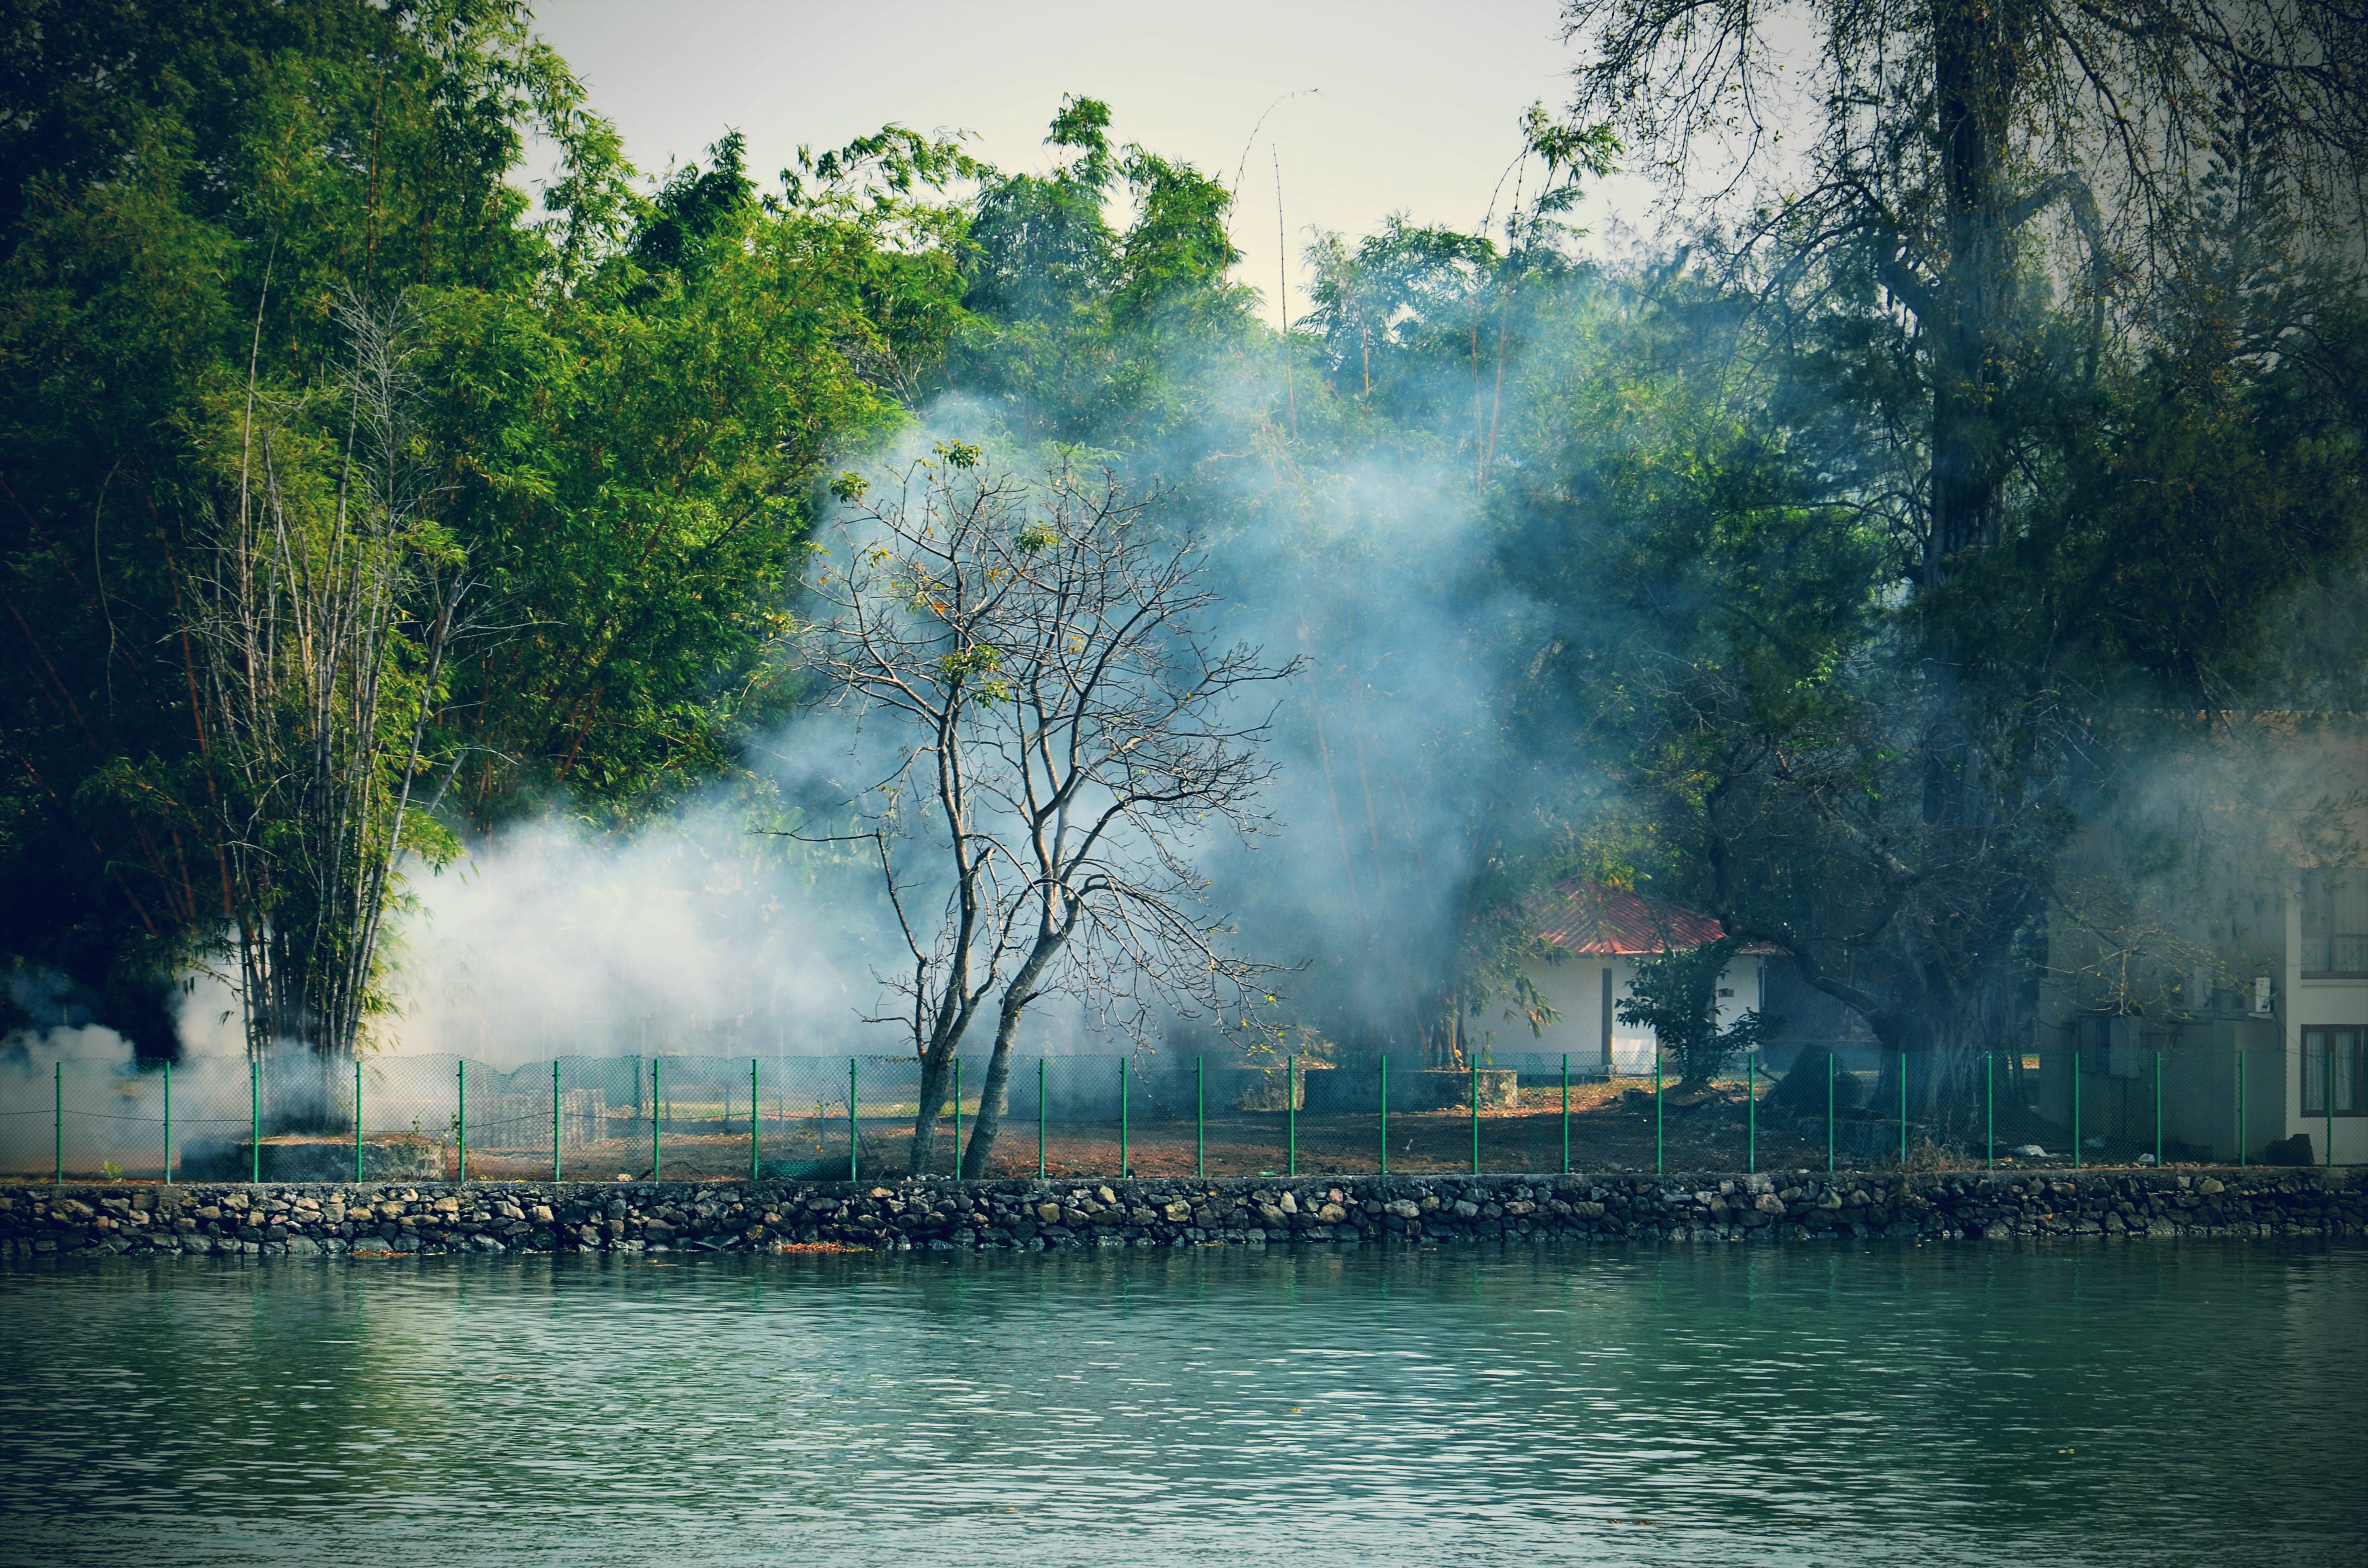
nature, water, atmospheric phenomenon, natural landscape, smoke, sky, tree, river, atmosphere, bank, mist, watercourse, landscape, lake, cloud, plant, world, haze, forest